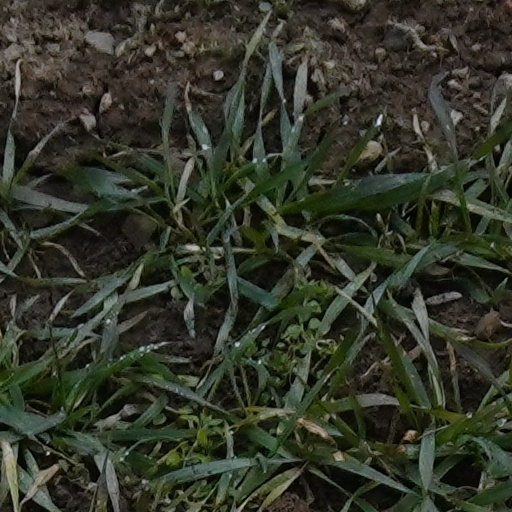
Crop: wheat